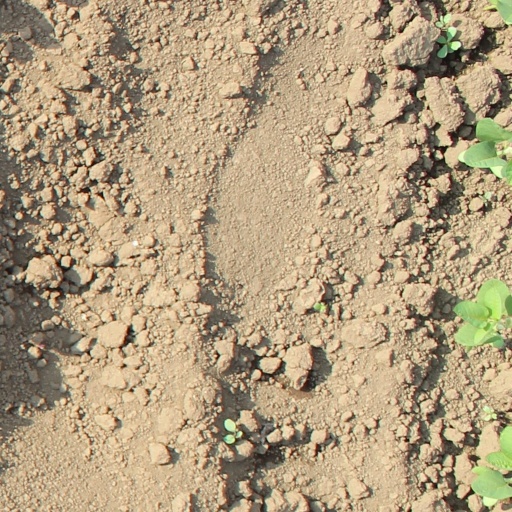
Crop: soybean